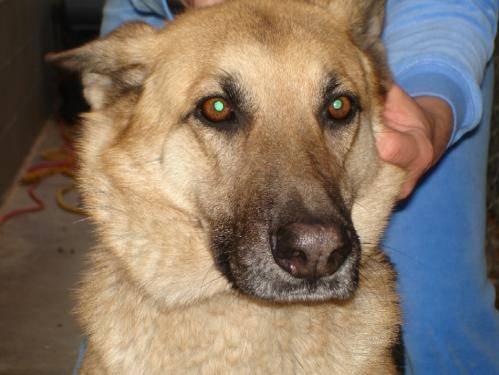
dog